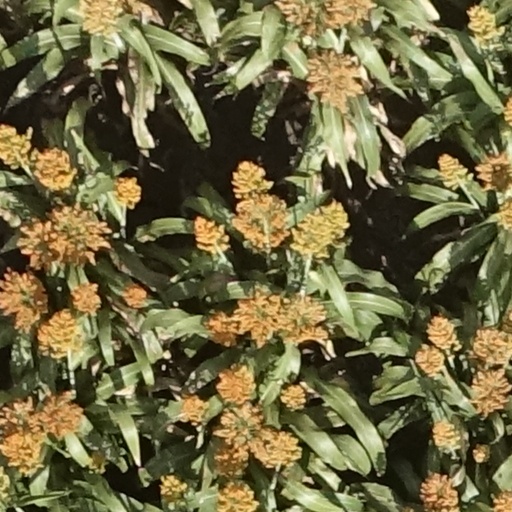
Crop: sorghum